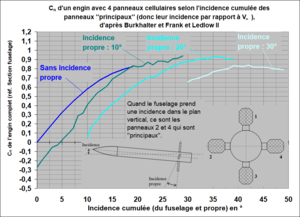
Cn d'un engin ogivo-cylindrique à panneaux cellulaires selon l'incidence cumulée des panneaux principaux, d'après le texte Non-linear aerodynamic analysis of grid fin configuration, Burkhalter and Frank, AIAA-13th-applied-aerodynamics.pdf [1], et, pour la partie gauche des courbes 10 et 20° d'incidence propre, d'après la thèse de Ledlow II Integration of Grid Fins for the Optimal Design of Missile Systems [2]. Toutes les courbes sont dessinées d'après des valeurs expérimentales.
Les ailettes en grille ou panneaux cellulaires sont un type d'empennage ou de gouverne de vol utilisé sur les fusées et les missiles ou bombes à la place des gouvernes ou des empennages plus conventionnels, tels que les ailettes planes, afin d'assurer leur stabilité aérodynamique ou leur manoeuvrabilité.